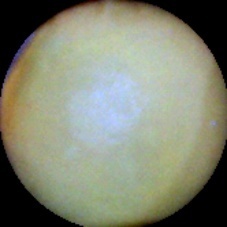
Label: Immature